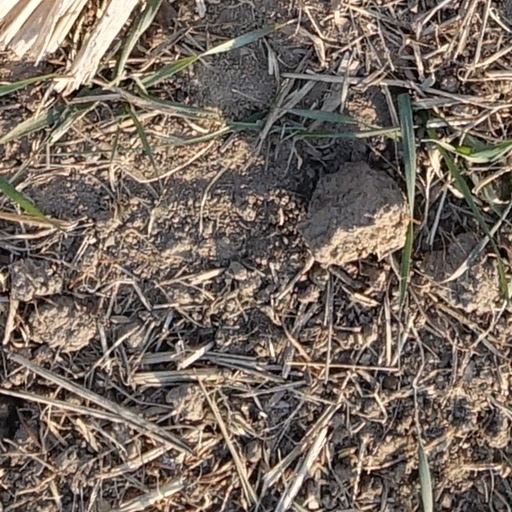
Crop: wheat